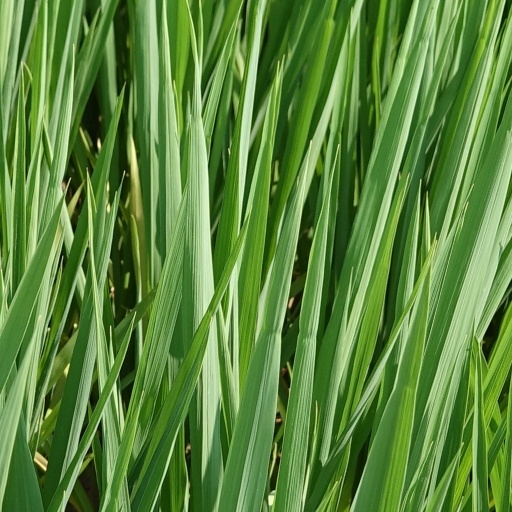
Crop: rice